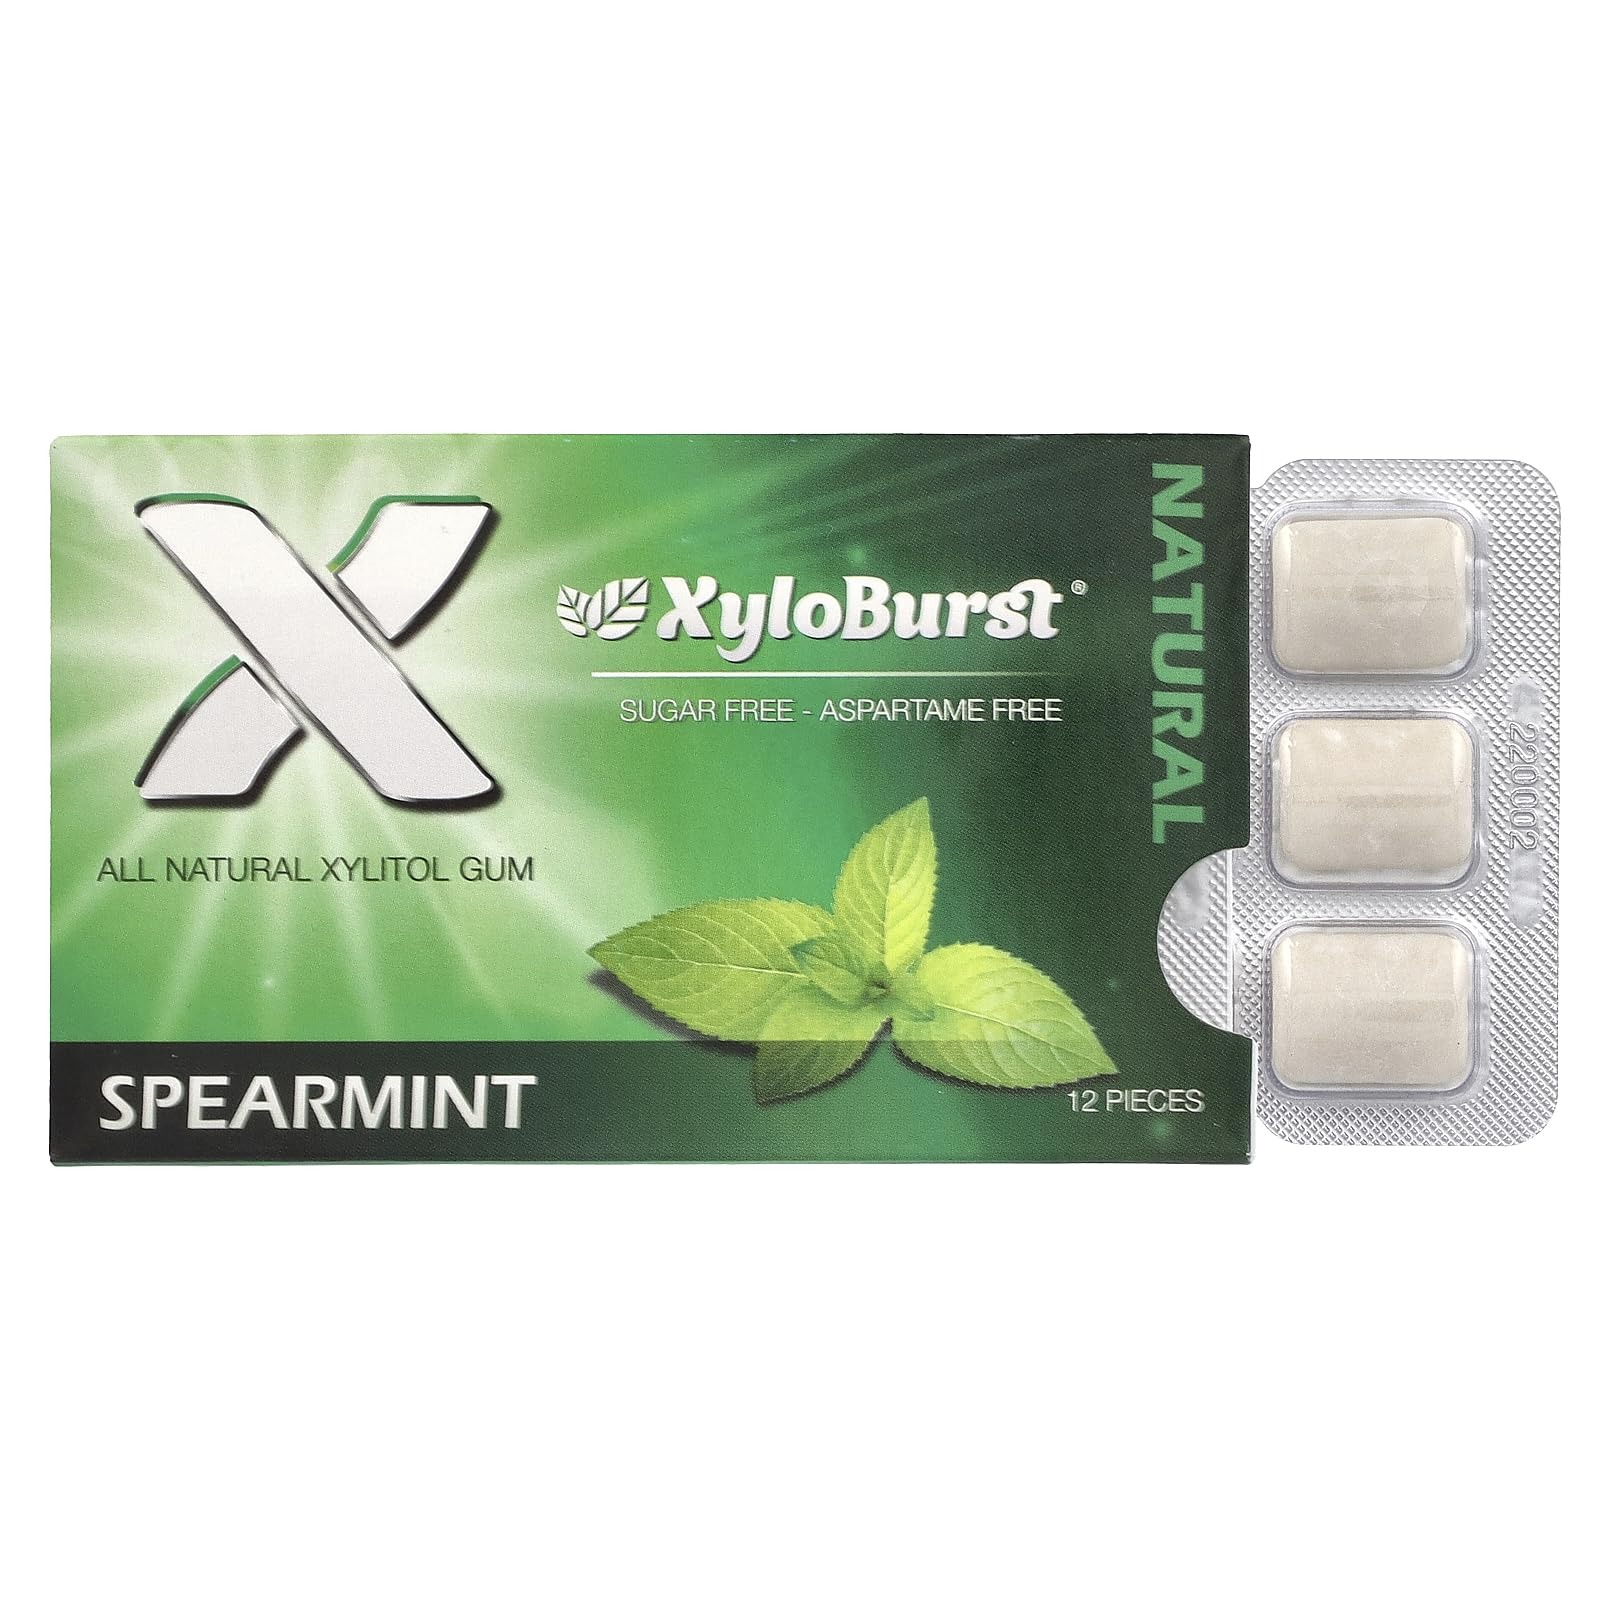
Item Name: Xyloburst Blister Pack Xylitol Gum, Spearmint, 12 Count
Bullet Point 1: All Natural, Non-GMO
Bullet Point 2: 40% MORE Xylitol than other brands
Bullet Point 3: Sugar-Free, No Aspartame
Bullet Point 4: Safe for Diabetics
Bullet Point 5: Gluten-Free
Value: 12.0
Unit: count

Price: 5.72